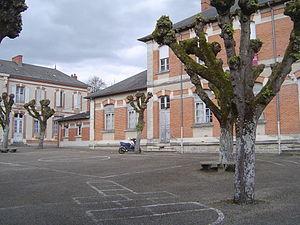
Bourbon-Lancy (établissement scolaire 4)
Dans son Dictionnaire critique de la géographie, Roger Brunet distingue différentes formes de ségrégation. Dans son sens historique, elle s'apparente à une politique de mise à l'écart d'une population selon des critères ethniques, religieux ou raciaux. Cette population subit alors des discriminations politiques ou économiques ou est isolée spatialement des autres Cette forme de ségrégation renvoie notamment aux Juifs parqués dans des ghettos de villes européennes, à la politique d'apartheid menée en Afrique du Sud jusqu'en 1990 ou encore aux lois de ségrégation raciale mises en vigueur aux Etats-Unis à partir de 1870 et abolies en 1964.